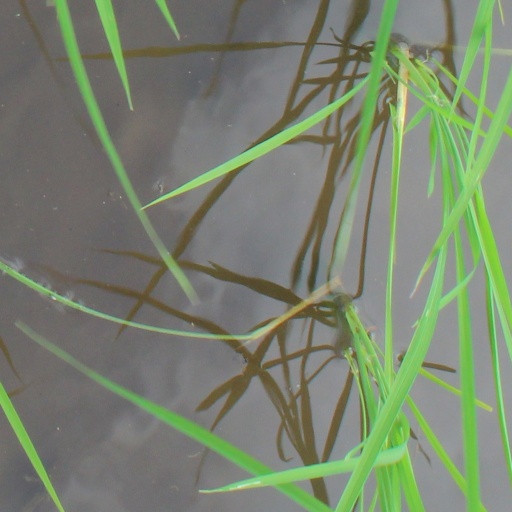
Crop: rice